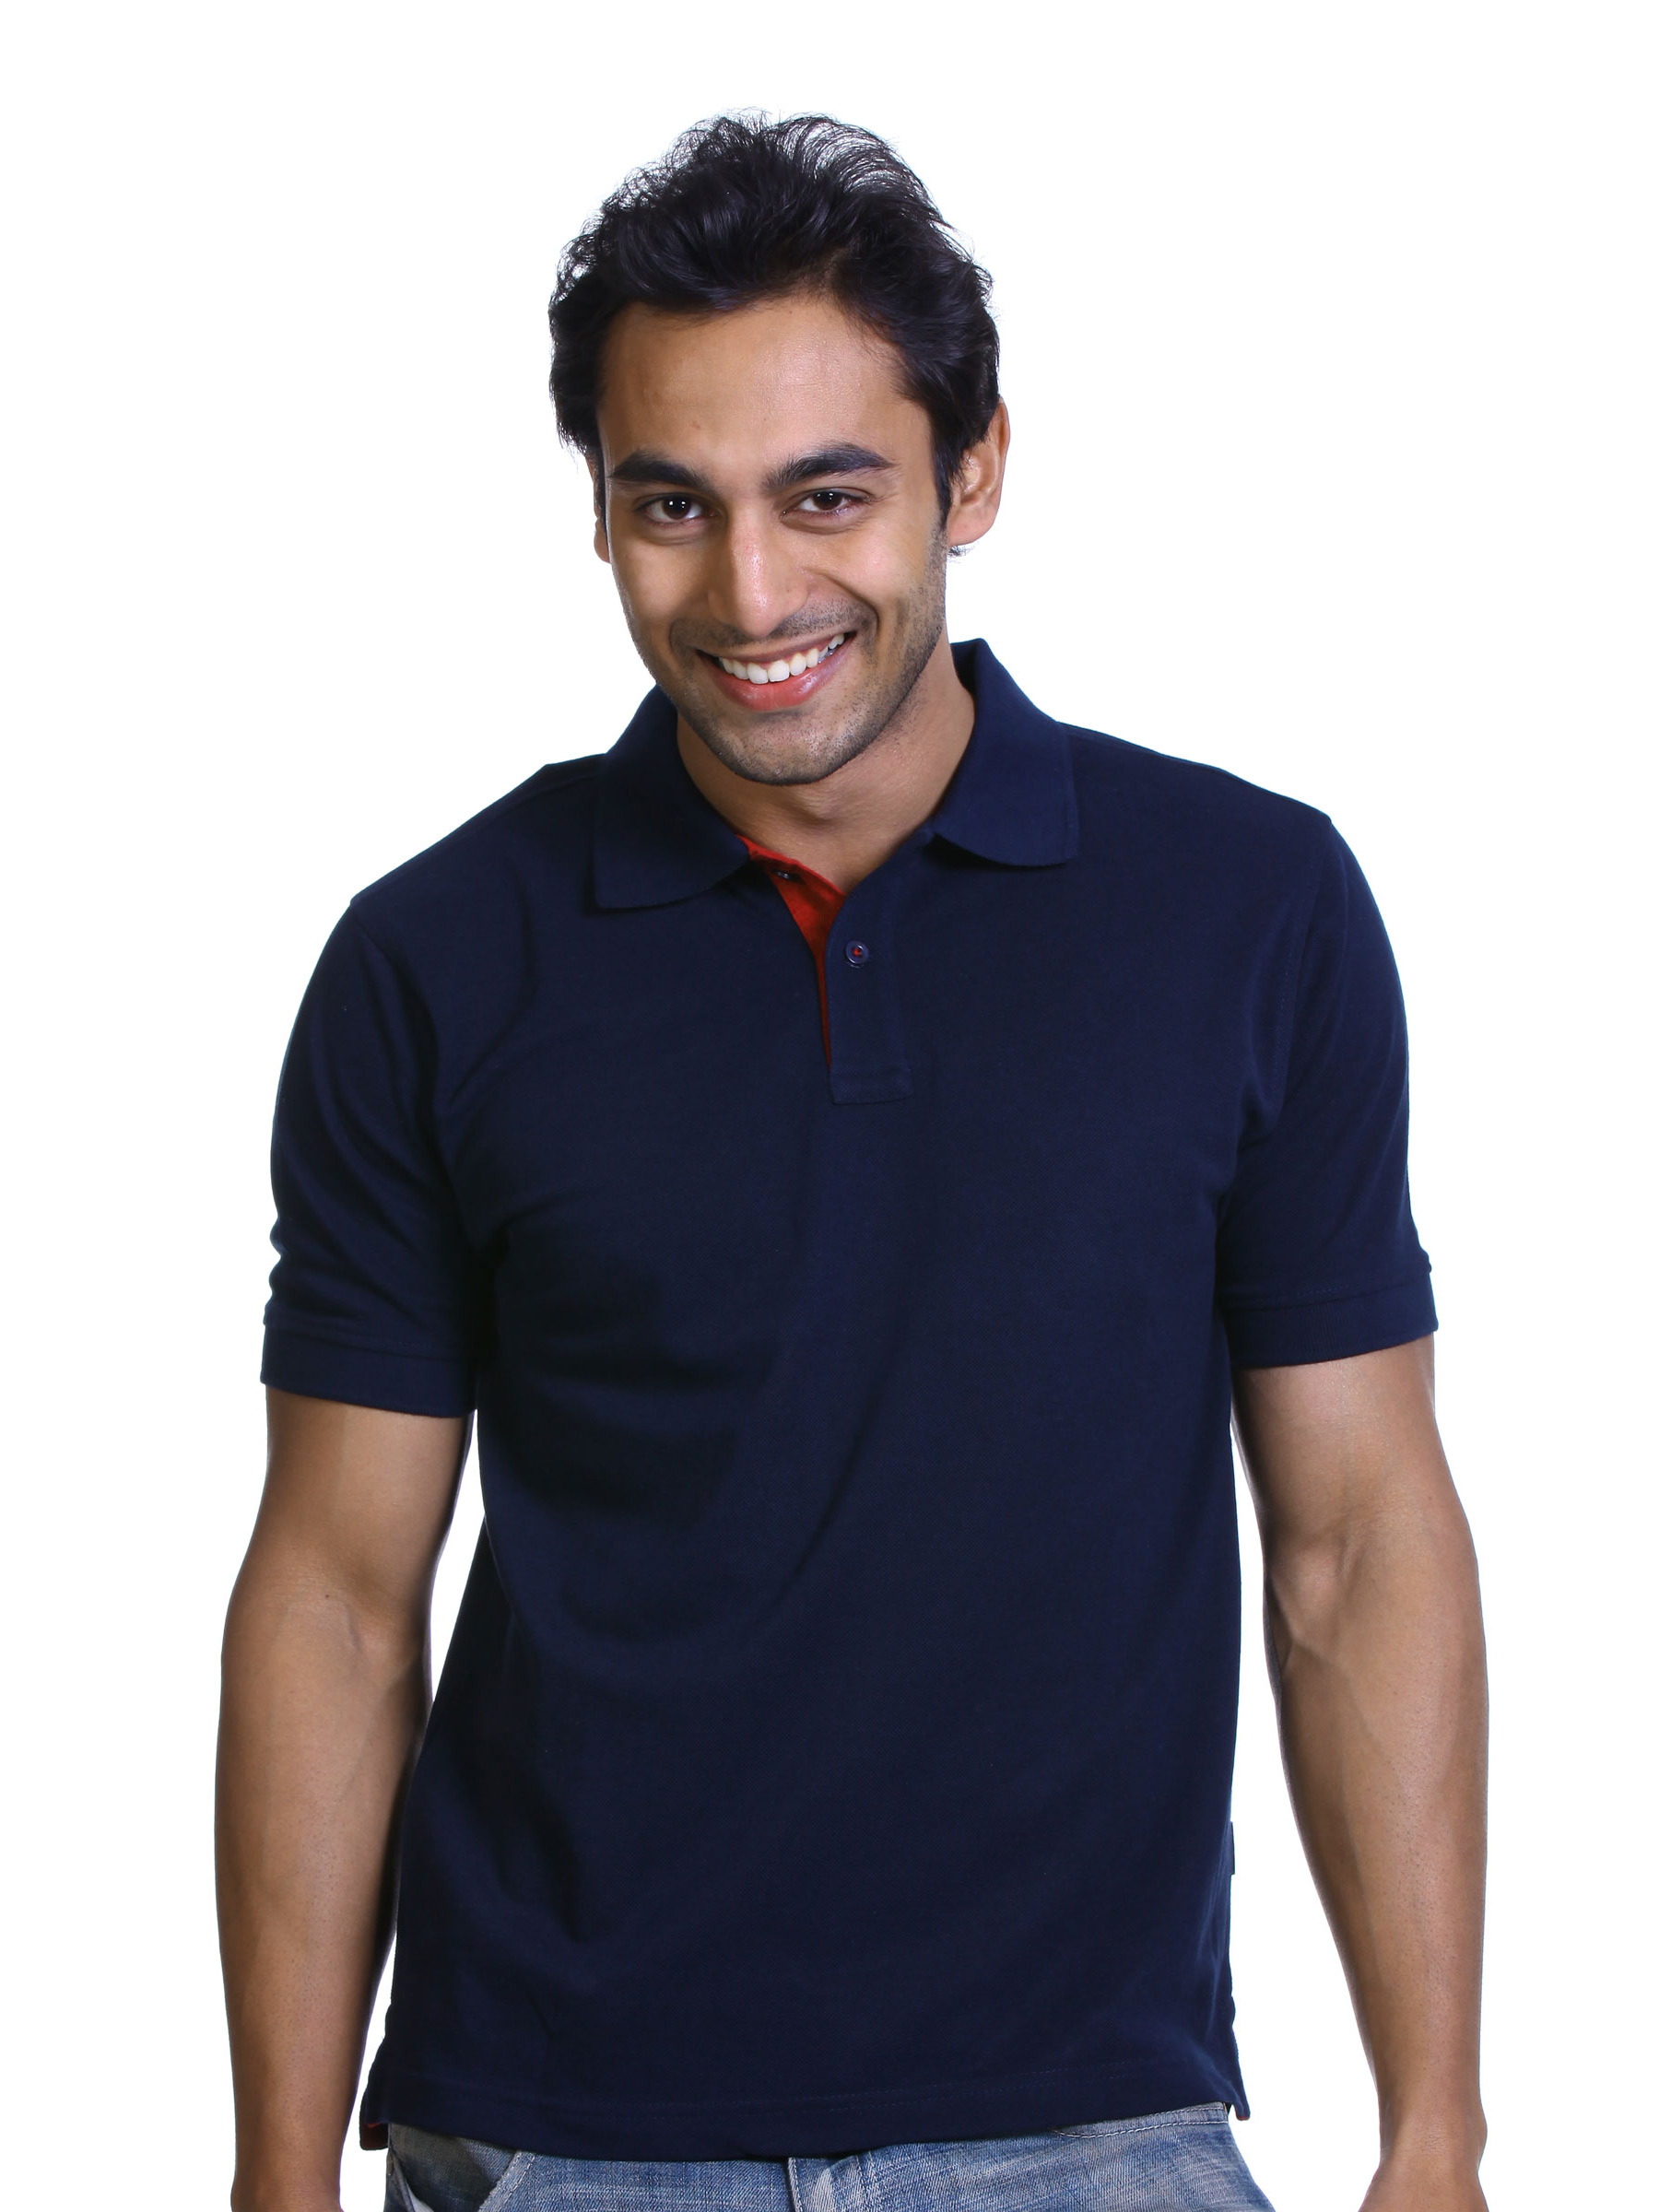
Basics Men Navy Polo T-shirt
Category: Apparel / Topwear / Tshirts
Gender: Men
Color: Navy Blue
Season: Spring 2011
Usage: Casual